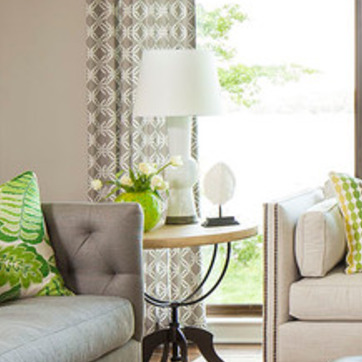
Material: ceramic